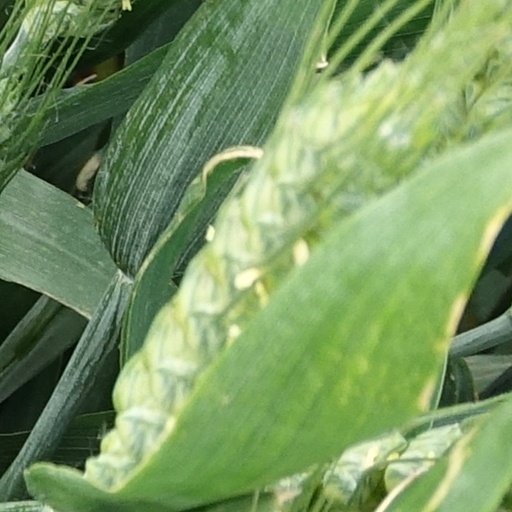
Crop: wheat